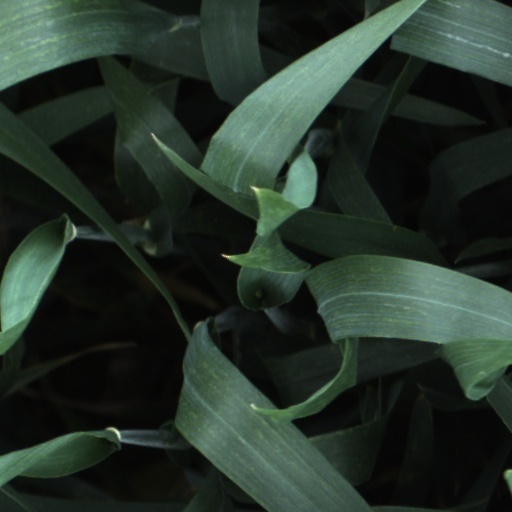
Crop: wheat